William Beilby

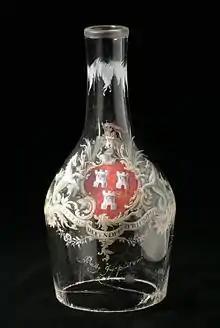
Decanter, 1762, William Beilby V&A Museum no. C.620-1936

William Beilby (1740 – 8 October 1819) was an English glassworker known to have produced eminent enamelled glass during the later half of the 18th century.